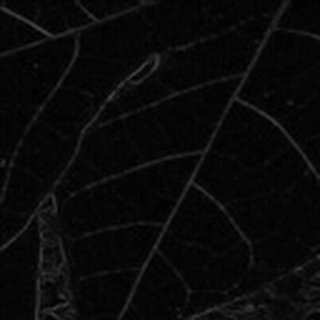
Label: healthy_cotton